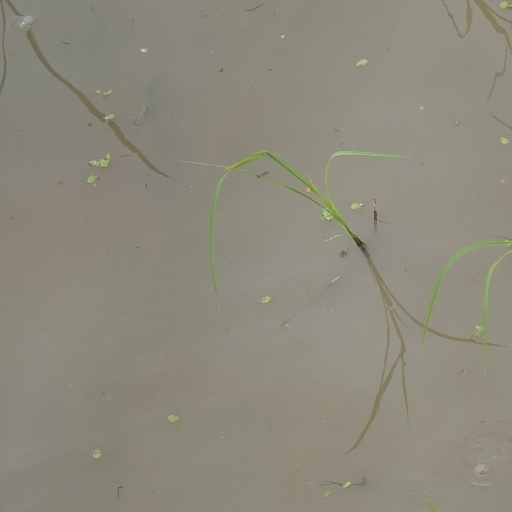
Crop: rice